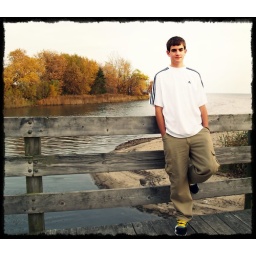
bridge by lake 1 - framed